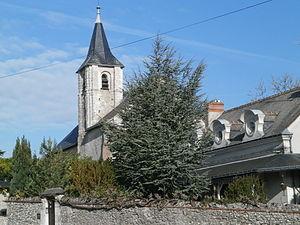
L'église
Saint-Bauld est une ancienne commune française du département d'Indre-et-Loire, en région Centre-Val de Loire.